Automotive industry by country

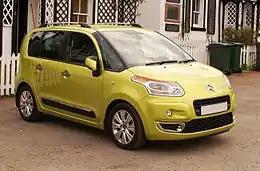
Citroën C3 Picasso is now produced in Trnava, Slovakia.

The automotive industry in Italy began with the construction of the first FIAT plant (Fabbrica Italiana Automobili Torino) in 1899 by Giovanni Agnelli. In the following years at least 50 other manufacturers appeared, the best known being Isotta Fraschini in 1900, Lancia in 1906, Alfa Romeo in 1910, Maserati in 1914, Ferrari in 1939, Lamborghini in 1963, Pagani in 1999, Mazzanti in 2002, Spada Vetture Sport in 2008 and DR Motor Company in 2006. During the first and the second World Wars and the economic crisis of the 70's, many of these brands disappeared or were bought by FIAT or foreign manufacturers.